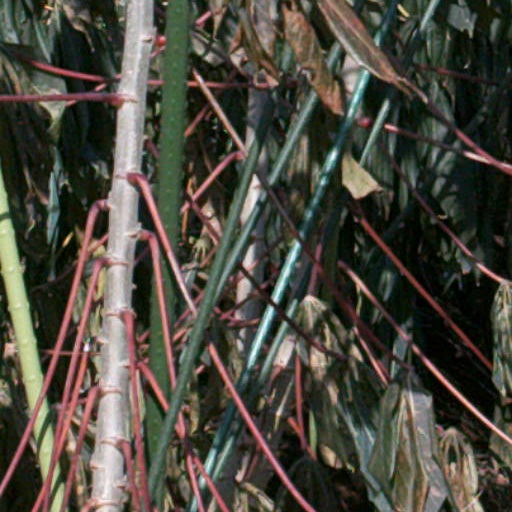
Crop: cassava